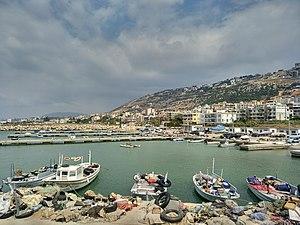
Vue sur le port d'Al-Qalamoun, Liban
Al-Qalamoun est une commune libanaise située sur la côte méditerranéenne, dans le Gouvernorat du Nord plus précisément dans le district de Tripoli. C'est la première ville au sud de Tripoli, étant distante de 5 kilomètres de celle-ci. Ses habitants sont appelés les Qalamounis.